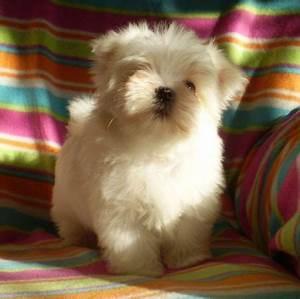
dog